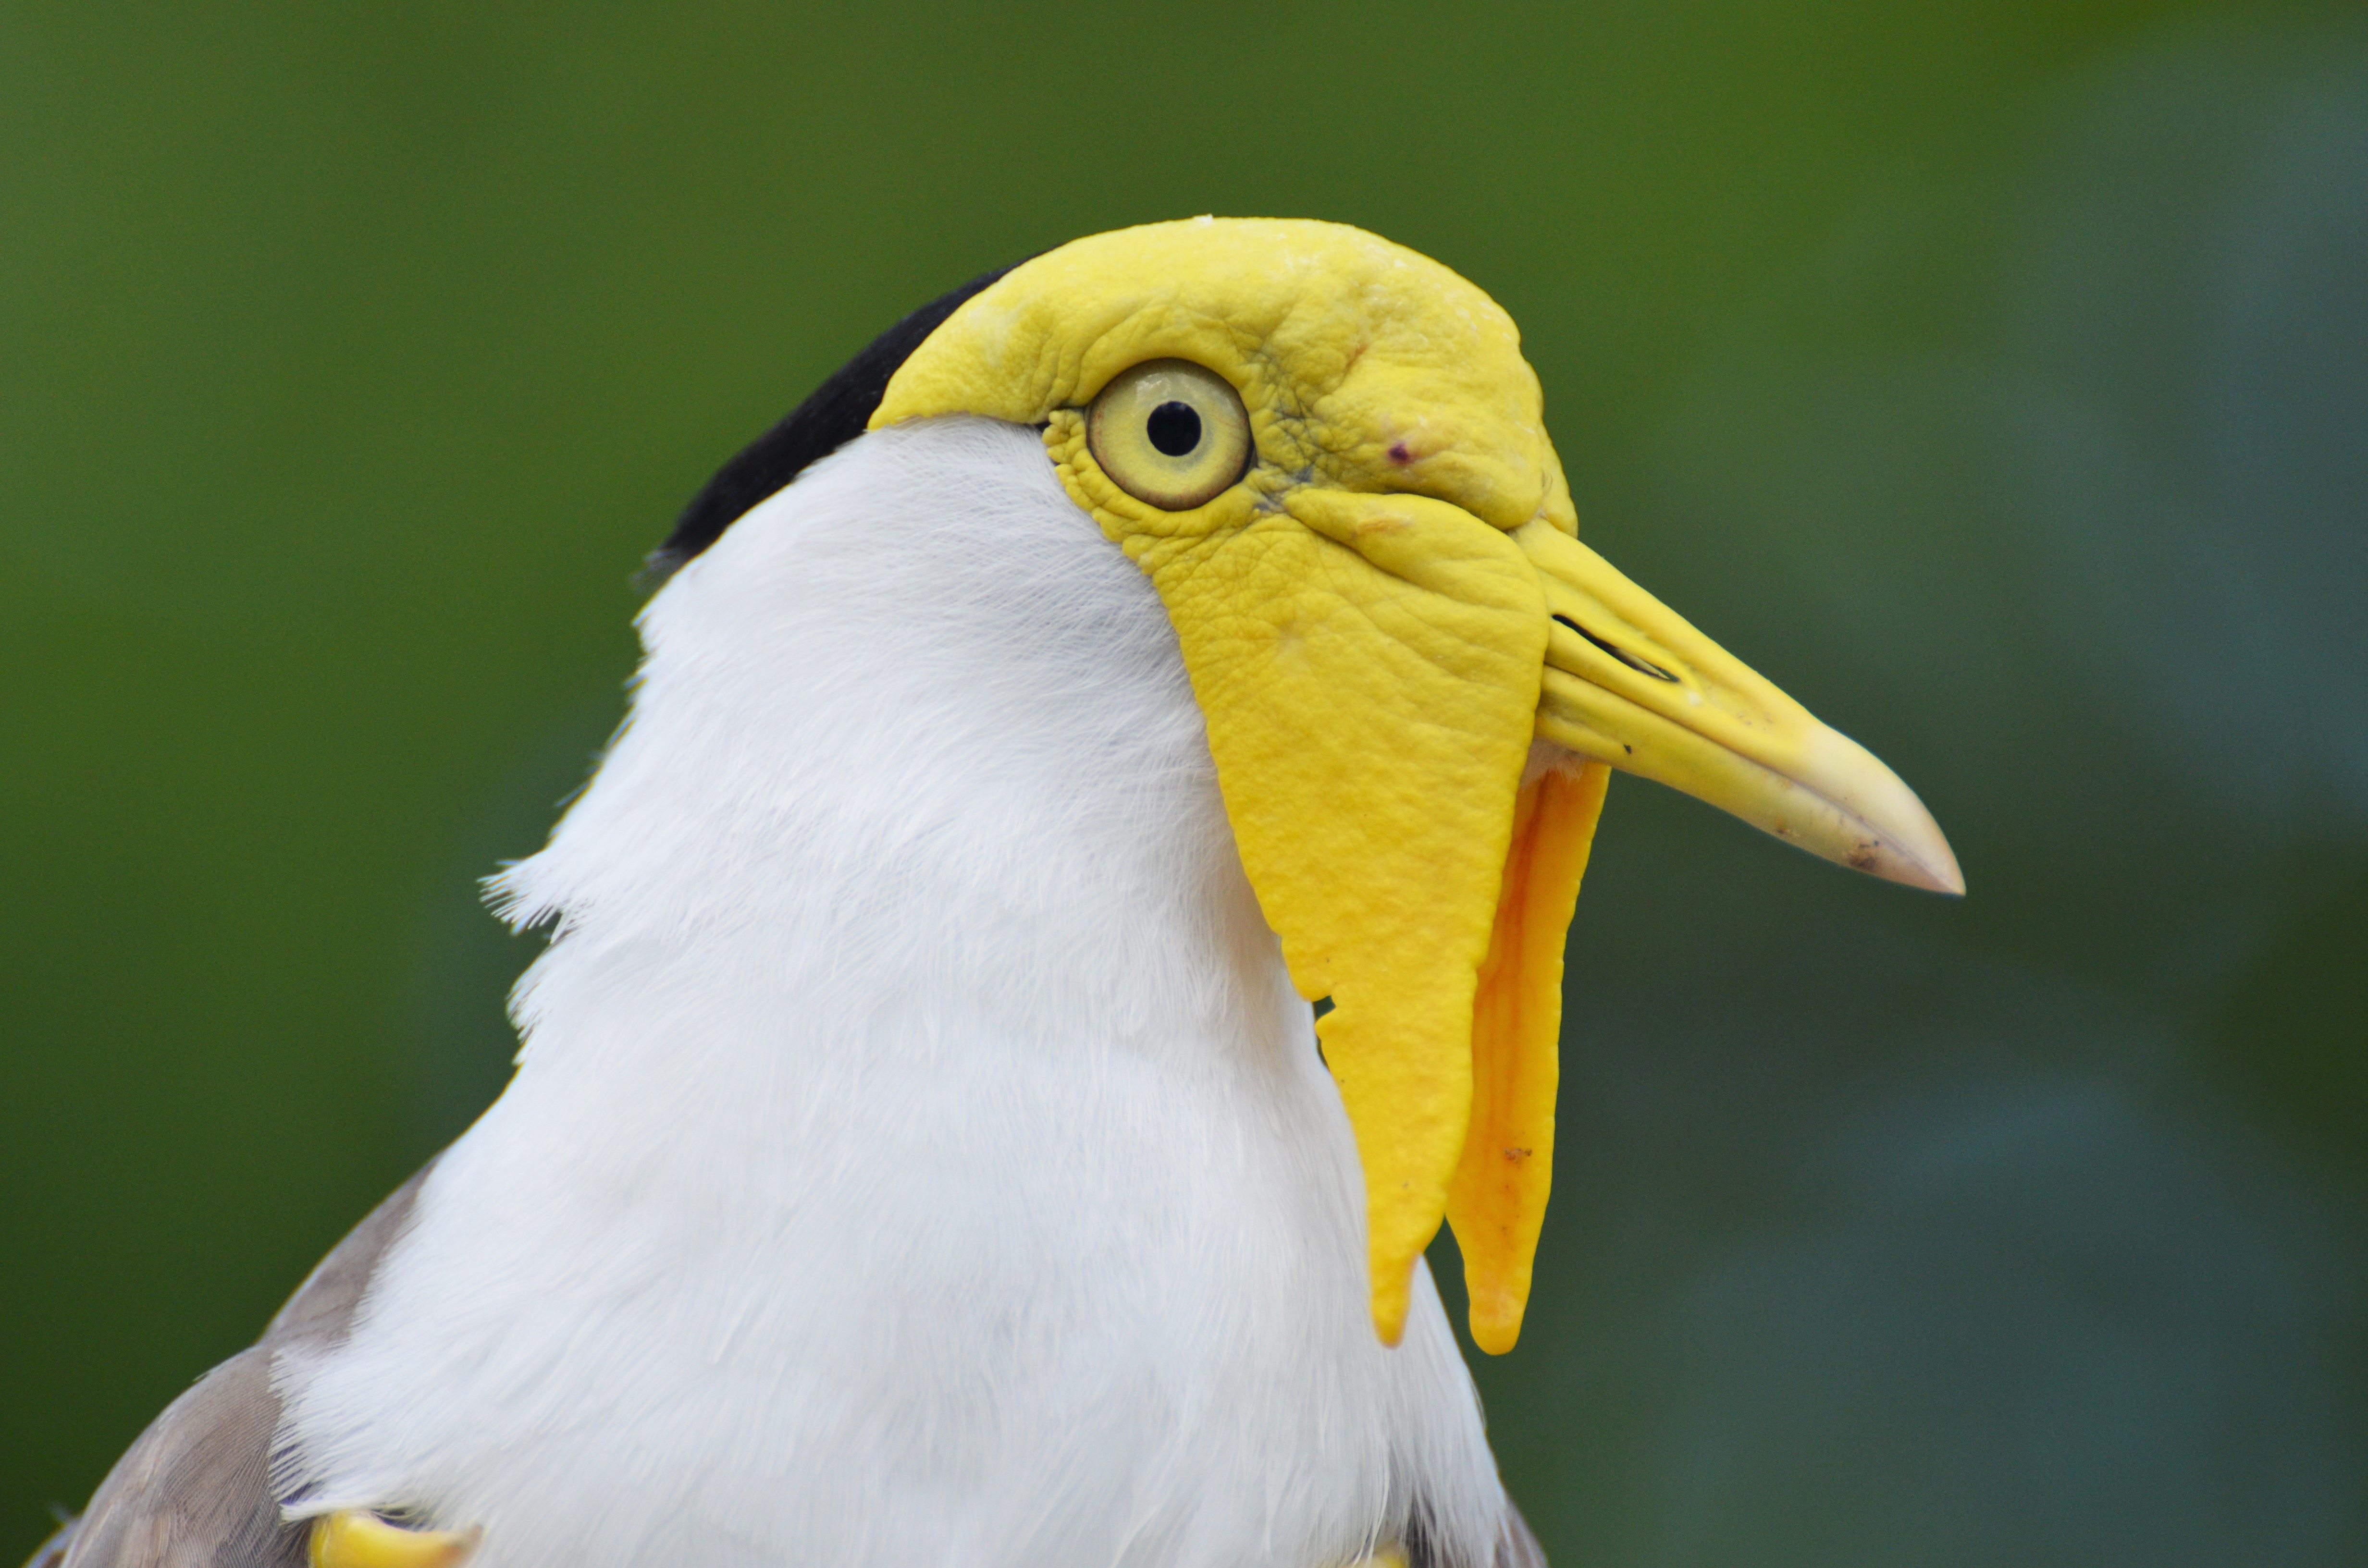
nature, bird, wing, animal, wildlife, zoo, beak, color, colorful, yellow, fauna, plumage, close up, ornithology, wild animal, feathers, animals, vertebrate, coraciiformes, exotic bird, yellow headed bird, white and grey bird